Ionotropic glutamate receptor

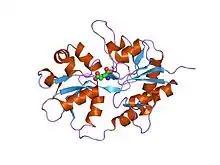
x-ray structure of the glur6 ligand binding core (s1s2a) in complex with glutamate at 1.65 a resolution

Ionotropic glutamate receptors (iGluRs) are ligand-gated ion channels that are activated by the neurotransmitter glutamate. They mediate the majority of excitatory synaptic transmission throughout the central nervous system and are key players in synaptic plasticity, which is important for learning and memory. iGluRs have been divided into four subtypes on the basis of their ligand binding properties (pharmacology) and sequence similarity: AMPA receptors, kainate receptors, NMDA receptors and delta receptors (see below).